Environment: lab
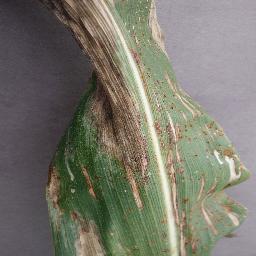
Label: northern_corn_leaf_blight